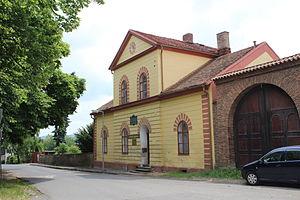
Musée Svatopluk Cech et Jarmila Novotna en Liten Le musée est situé dans des locaux nouvellement construits presbytère mémorable près de l'église. Pierre et Paul, où des expositions permanentes Jarmila Novotna et Svatopluk Cech.Italiano: Museo Svatopluk Cech e Jarmila Novotna in Liten Il museo si trova nella sede di recente costruzione canonica memorabile vicino alla chiesa. Pietro e Paolo, dove mostre permanenti Jarmila Novotna e Svatopluk Cech. Русский: Музей Святополк Чех и Jarmila Новотна в Liteň Музей расположен в недавно построенном здании памятного священника возле церкви. Петра и Павла, где постоянные выставки Jarmila Novotná и Святополка Чеха.Español: Museo Svatopluk Cech y Jarmila Novotna en Liten El museo está ubicado en el recinto de nueva construcción rectoría memorable cerca de la iglesia. Pedro y San Pablo, donde se realizan exposiciones permanentes Jarmila Novotna y Svatopluk Cech.Polski: Muzeum Świętopełk Cech i Jarmila Novotna w liten Muzeum mieści się w nowo wybudowanych lokali niezapomniany plebanii przy kościele. Piotra i Pawła, gdzie wystawy stałe Jarmila Świętopełk Cech i Novotna.